Tale of Fairy

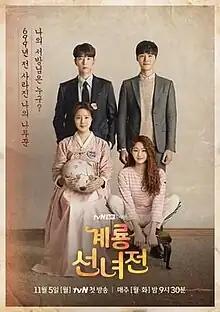
Promotional poster

Tale of Fairy is a 2018 South Korean television series starring Moon Chae-won, Yoon Hyun-min, Seo Ji-hoon, Jeon Soo-jin and Kang Mi-na. It is based on the popular webtoon of the same title by Dol Bae which was first published via Naver WEBTOON in 2017. The series aired on tvN from November 5 to December 25, 2018.